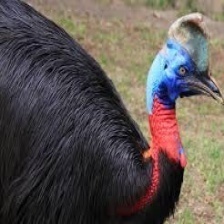
Species: CASSOWARY
Scientific name: CASUARIUS